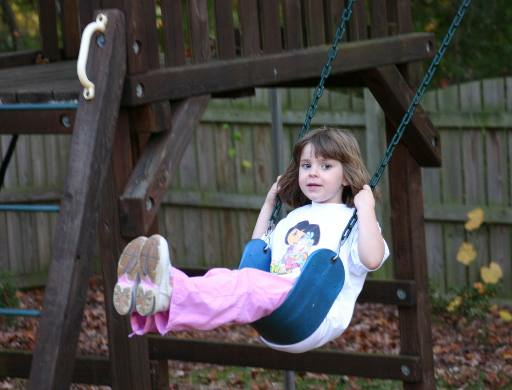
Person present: Yes